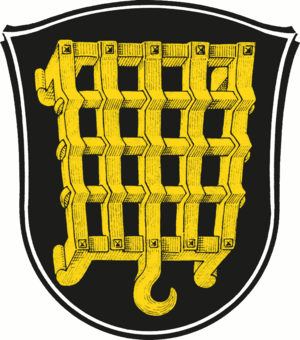
Wald-Michelbach est une commune de Hesse, située dans l'arrondissement de la Bergstraße, dans le district de Darmstadt.